Harold Gore

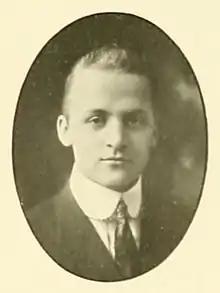
Gore pictured in "Index 1915", UMass yearbook

Harold Martin "Kid" Gore (January 1, 1891 – June 4, 1969) was the head coach of the University of Massachusetts Amherst, football team from 1919 to 1927 (then the Massachusetts Agricultural College). He compiled a 33–32–5 overall record. Gore also served as head coach for the men's basketball team, and baseball team. Gore is the grandfather of Mark Oliver Everett, a.k.a. "E", of the independent rock band Eels.